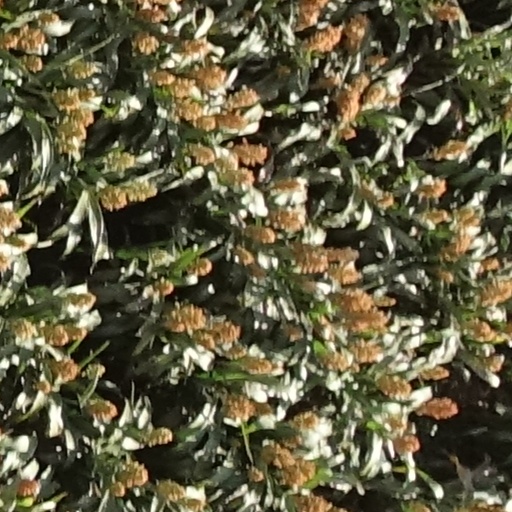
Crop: sorghum